Rebecca/Eureka transponding radar

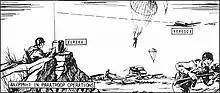
US Navy Rebecca/Eureka transponding radar training sketch

Rebecca/Eureka owes its existence largely to the efforts of Robert Hanbury Brown, an astronomer and physicist who worked with the Air Ministry's AMES group on the development of radar. During 1940, Brown had led development of a new version of the AI Mk. IV radar that included a "pilot's indicator", better known today as a C-scope. This display directly represented the relative position between the fighter and its target, as if the pilot were looking through a gunsight. It was hoped that this would greatly ease the problems that the radar operators had trying to relay instructions from their instruments to the pilot, especially at closer range.